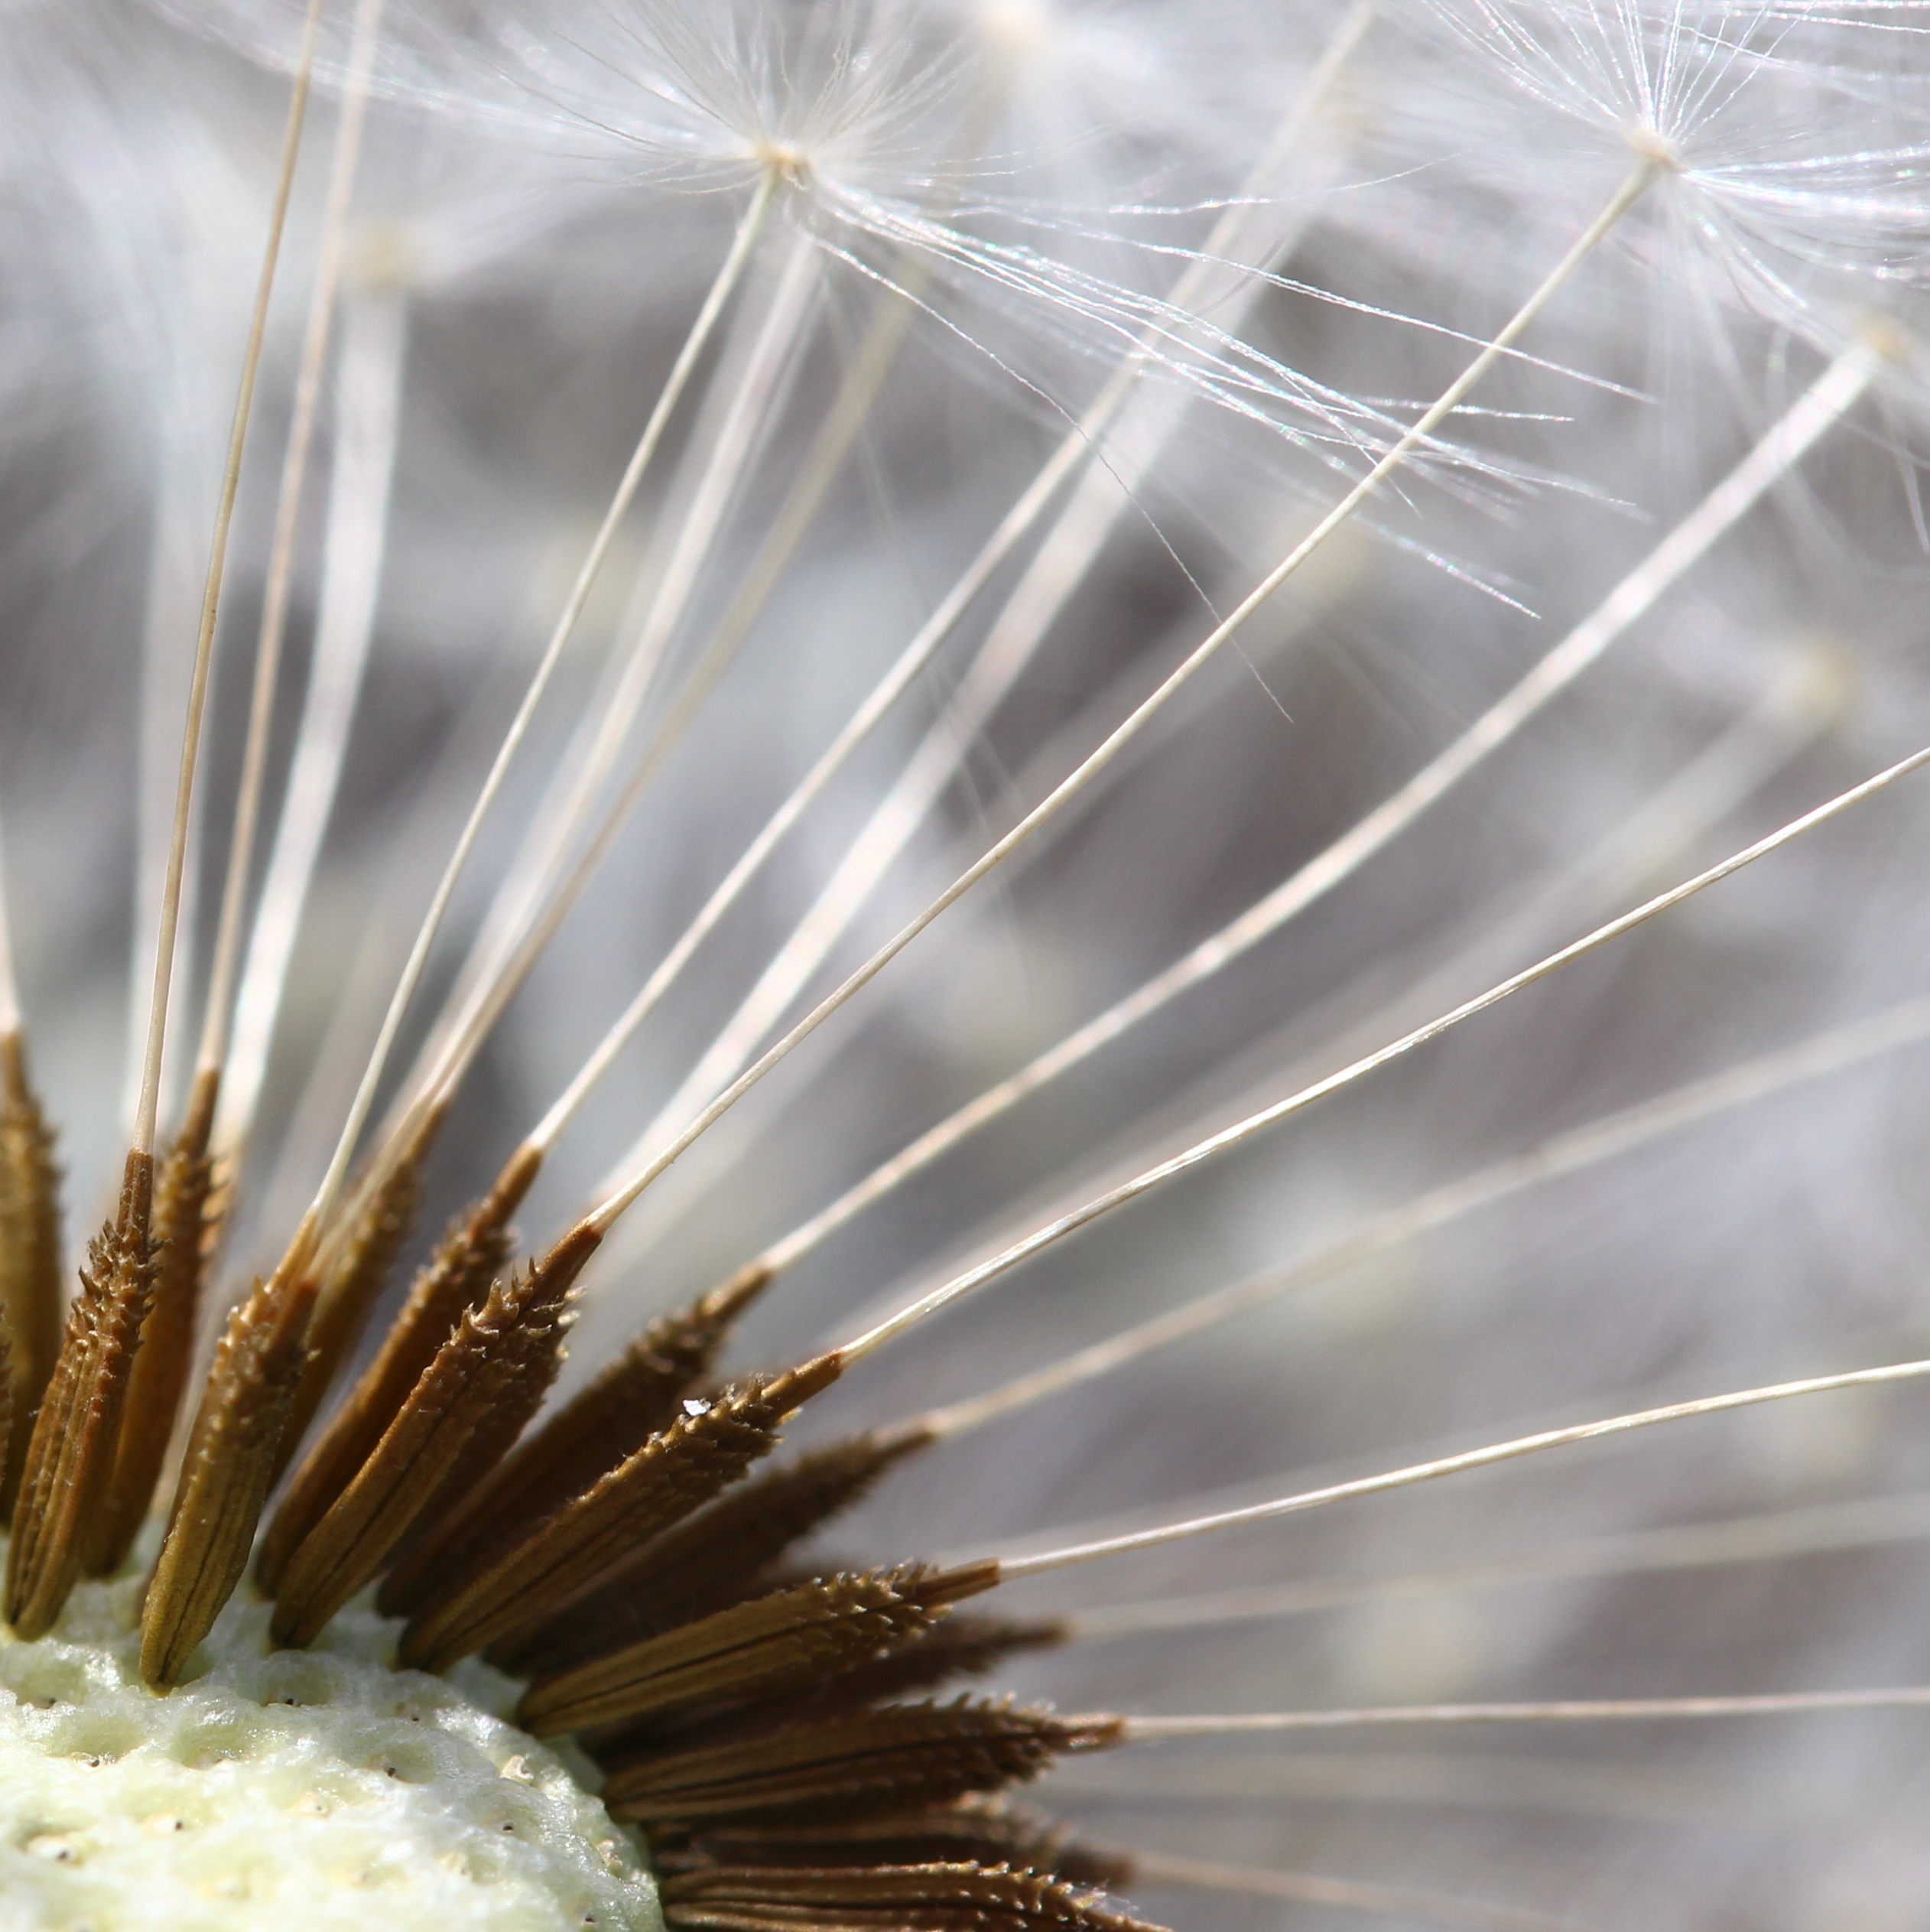
nature, plant, field, meadow, dandelion, sunlight, leaf, flower, summer, spring, macro, dust, blooming, garden, closeup, flora, flowers, weed, close up, wild flowers, seeds, herbs, macro photography, nuns, sonchus oleraceus, medicinal plants, floral dust, grass family